Davie Cooper

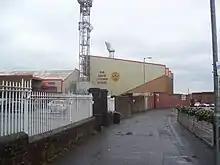
The Davie Cooper Stand at Fir Park.

After Cooper's death, Motherwell renamed Fir Park's North Stand in his honour. The 2005 Scottish League Cup Final between Rangers and Motherwell paid tribute to Cooper's memory. Ticket stubs had an image of him printed on them, and a percentage of the programme sales went towards establishing a centre for special needs children.